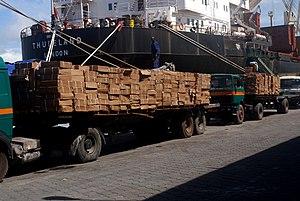
débarquement du poisson au port de Douala au Cameroun. This is an image with the theme ""Africa on the Move or Transport"" from: Cameroon"
Les transports au Cameroun ont un rôle important dans la question du développement du pays, qui nécessite une infrastructure adéquate afin de faire face à la croissance démographique, au déplacement des populations vers les villes, ainsi qu'aux nouvelles exigences économiques.